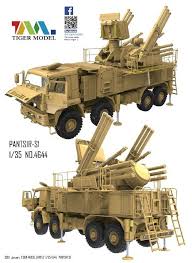
Label: Air Defense